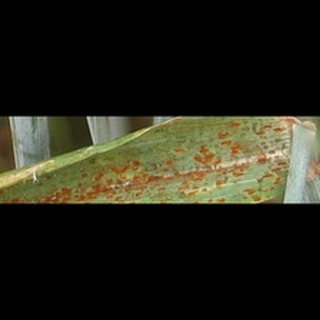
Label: wheat_brown_rust